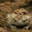
Label: frog